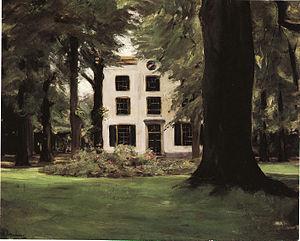
Max Liebermann est un peintre et graveur allemand né le 20 juillet 1847 à Berlin et mort le 8 février 1935, dans la même ville. Il a été contemporain du mouvement impressionniste, sans s'y associer.